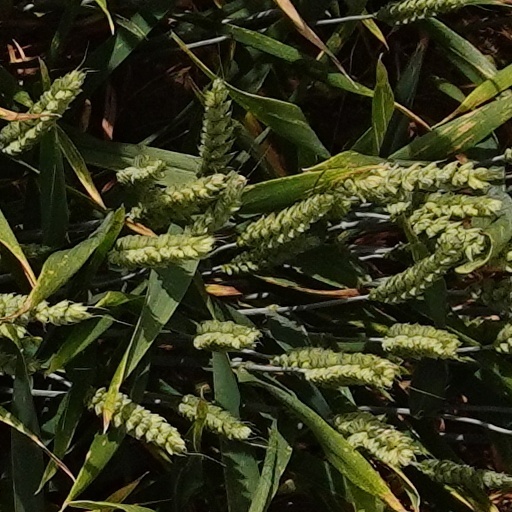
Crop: wheat